North Bengal Medical College and Hospital

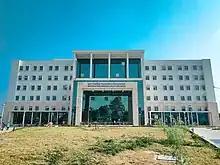
Super speciality Block of NBMCH

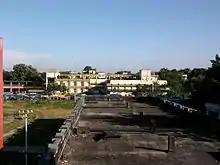
Hospital Campus

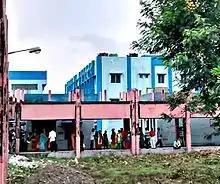
View of Trauma Care Facility (Level II) from OPD ticket Counter

Selected under MoHFW PMSSY scheme (phase III) for super Speciality care (along with Medical College Kolkata, Bankura Sammilani Medical College & Malda Medical College)